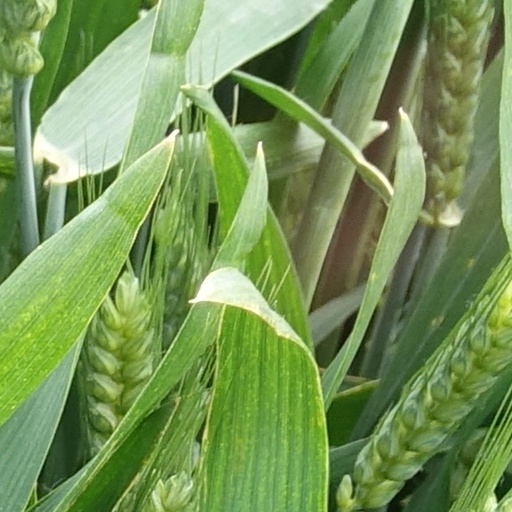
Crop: wheat